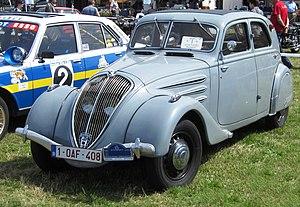
Peugeot 302 en Belgique